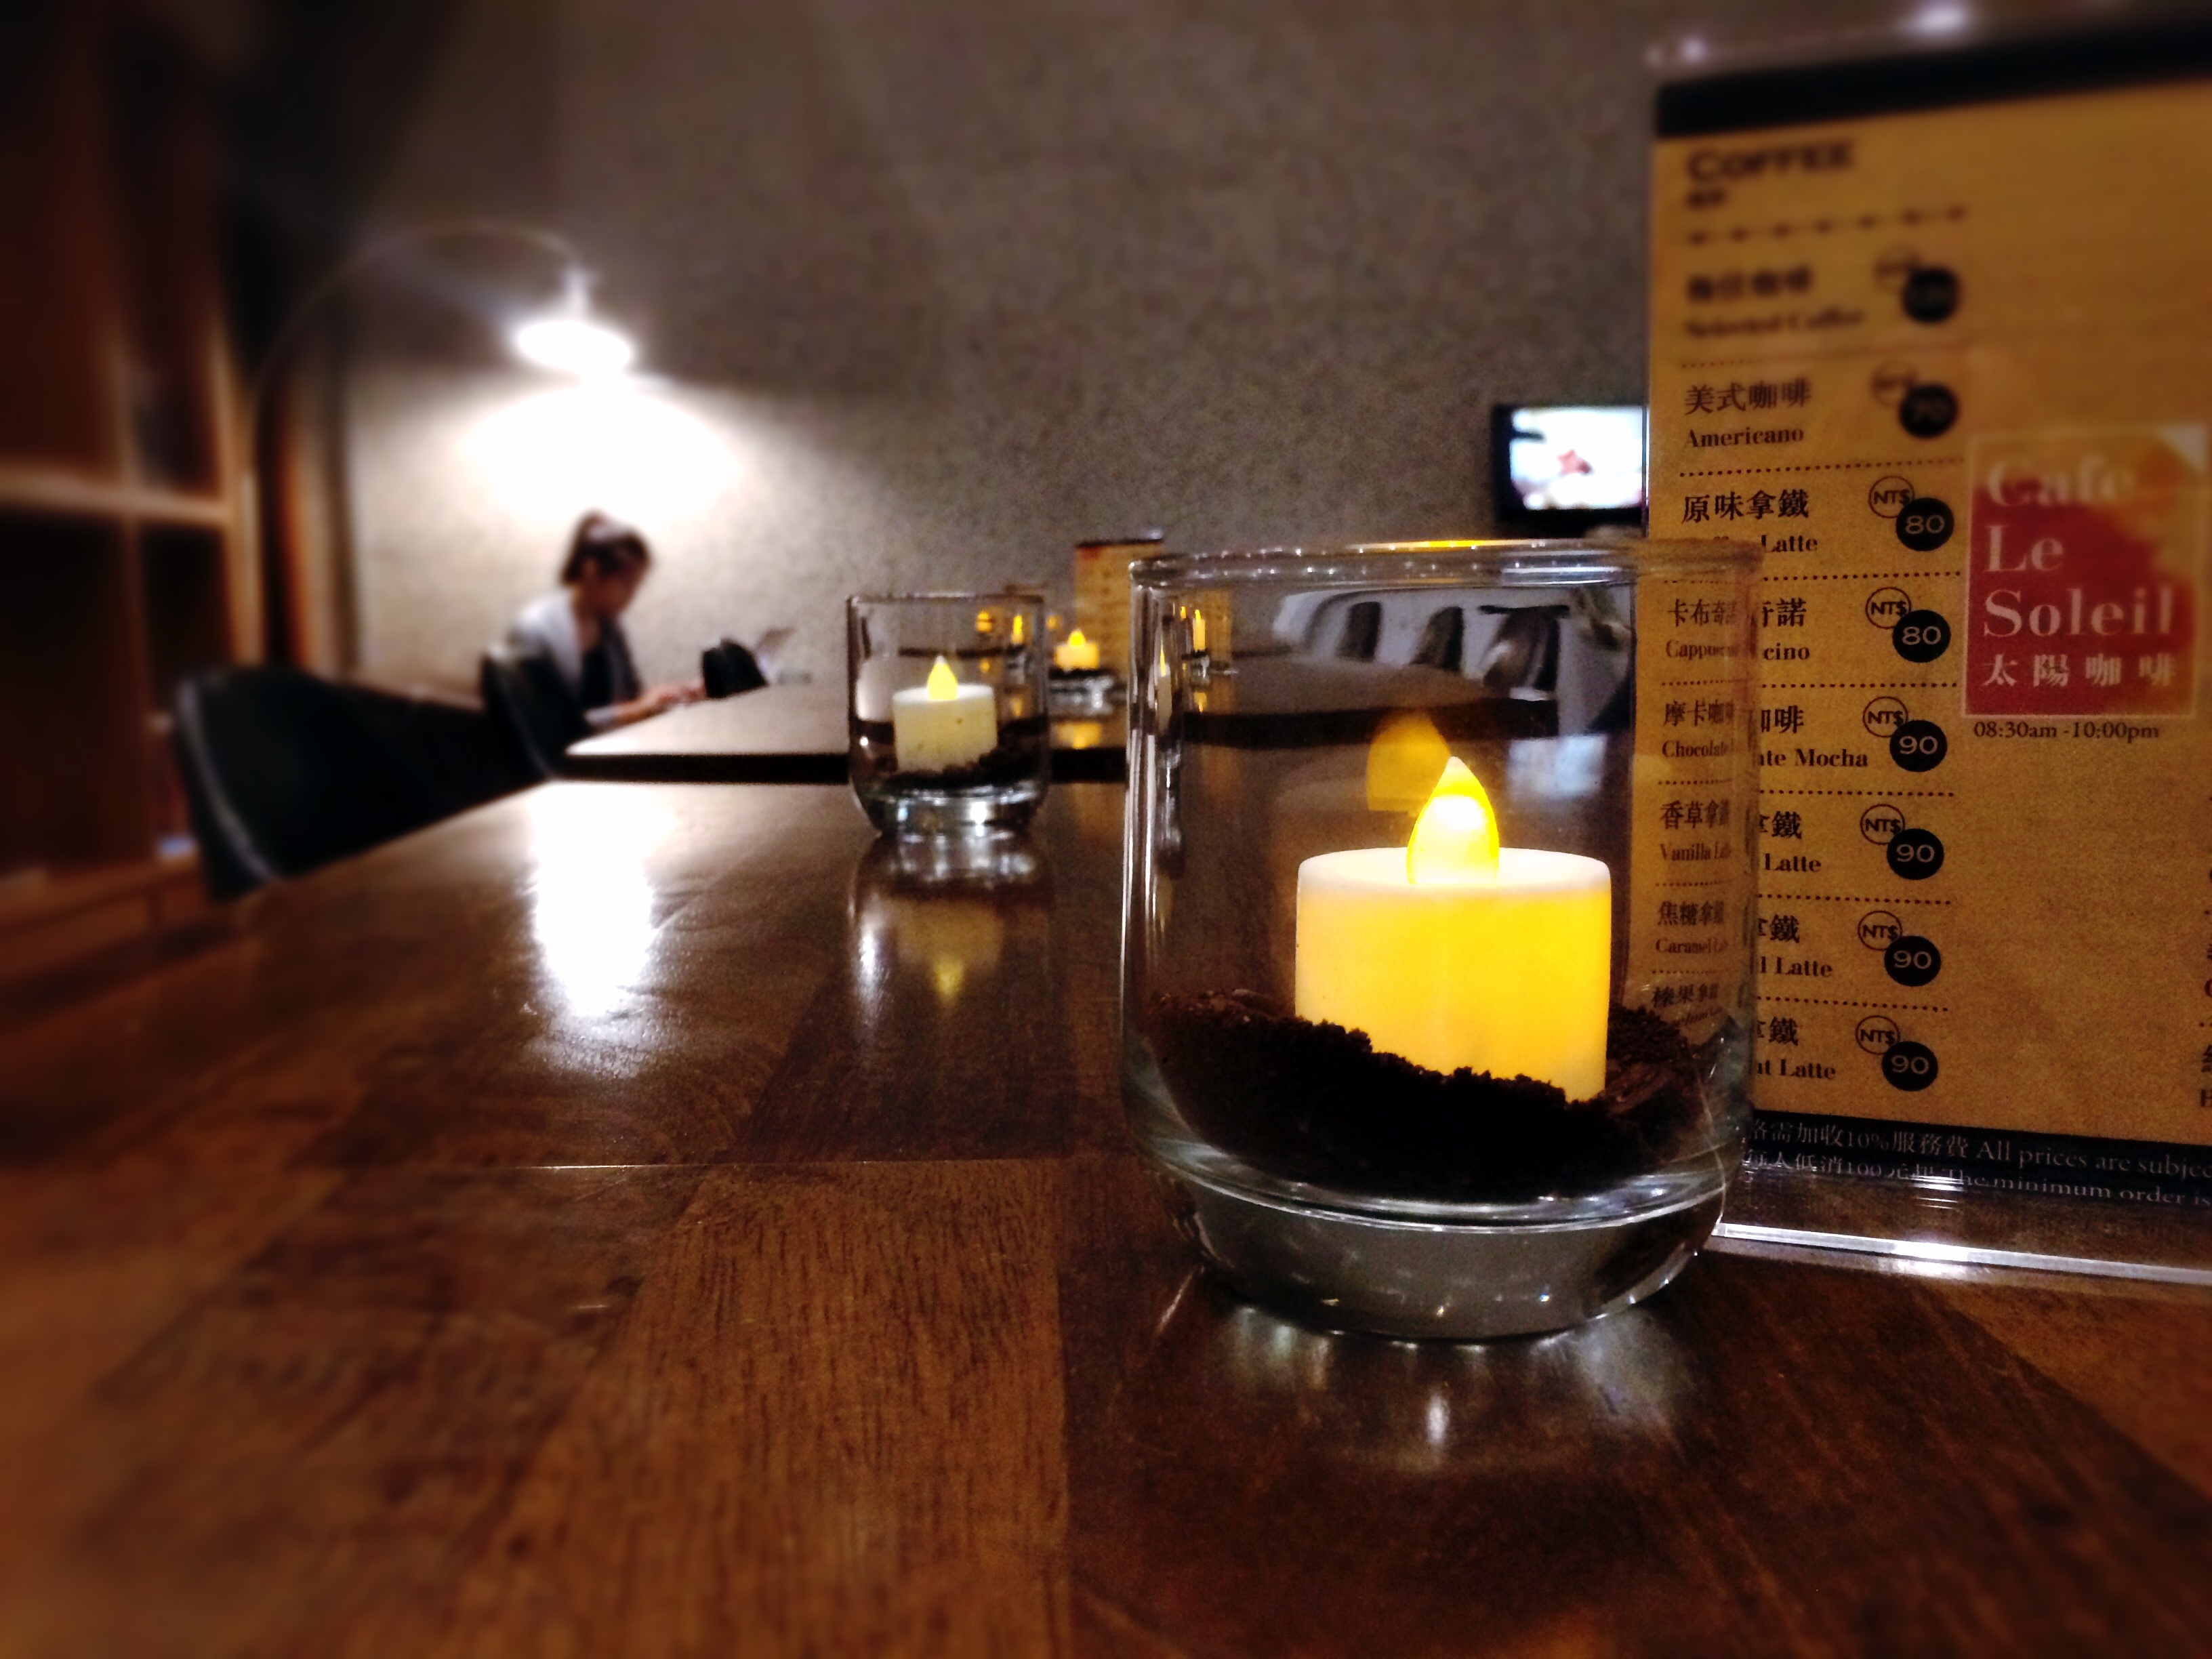
wood, floor, restaurant, bar, drink, lighting, man made object